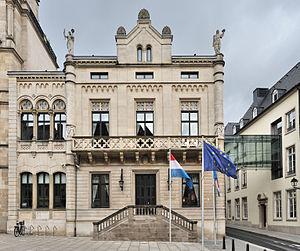
Luxembourg-ville
Malgré sa petite taille, le Grand-Duché de Luxembourg est un authentique État avec une histoire particulièrement riche. Situé au cœur de l’Europe, entre la France, la Belgique et l’Allemagne, il a participé aux grandes évolutions européennes. Le passé mouvementé du Grand-Duché est un véritable condensé de l’histoire européenne.
Le Luxembourg, en forme longue le Grand-Duché de Luxembourg ou le grand-duché de Luxembourg, en luxembourgeois Lëtzebuerg et Groussherzogtum Lëtzebuerg, en allemand Luxemburg et Großherzogtum Luxemburg, est un pays d'Europe de l'Ouest sans accès à la mer. Il est bordé par la Belgique à l'ouest et au nord, l'Allemagne à l'est, et la France au sud. Il comprend deux régions principales : l'Oesling au nord, qui est une partie du massif de l'Ardenne, et le Gutland au sud, prolongement de la Lorraine au sens géologique du terme. Le Luxembourg compte 602 005 habitants au 1ᵉʳ janvier 2018, et s'étend sur une superficie de 2 586 km², faisant de lui l'une des plus petites nations souveraines d'Europe.
L'hôtel de la Chambre des députés est le siège de la Chambre des députés du Luxembourg situé dans la capitale du pays.
La Chambre des députés est le parlement monocaméral luxembourgeois.
Le Grand-Duché de Luxembourg est un État souverain et indépendant depuis le traité de Londres du 19 avril 1839. Le Luxembourg est une démocratie parlementaire sous la forme d'une monarchie constitutionnelle. La couronne du grand-duché est héréditaire dans la famille de Nassau-Weilbourg. Le Luxembourg possède par ailleurs une particularité : c’est l'unique grand-duché au monde.